Foreign policy of the Barack Obama administration

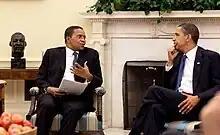
Tanzanian President Jakaya Kikwete was the first African Head of State to meet Obama.

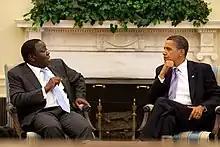
Tsvangirai meets with Obama in the White House in June 2009.

Israel announced it was pushing ahead with building 1,600 new homes in a Jewish area in East Jerusalem in March 2010, as Vice-president Joe Biden was visiting. It was described as "one of the most serious rows between the two allies in recent decades". Secretary of State Clinton said Israel's move was "deeply negative" for US-Israeli relations. However Obama was the first United States president to supply Israel with modern bunker buster bombs. And under Obama, United States Foreign Military Financing for Israel increased to $3 billion for the first time in history. Obama pledged support for Israeli military superiority in the region and described his allegiance with Israel as being "sacrosanct". Under President Obama, the United States increased aid for Israel's Iron Dome.